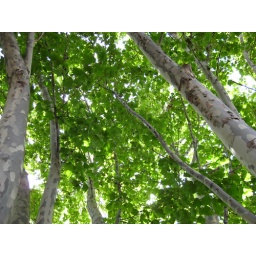
The boughs of a tree near my house in Yarraville